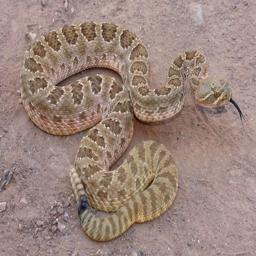
Animal: snakes